White Brazilians

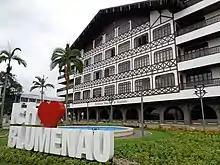
Inscription "Ich liebe Blumenau" ("I love Blumenau", in German) in front of the Blumenau city hall

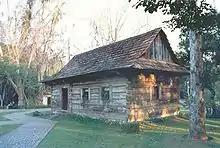
Polish house in Paraná

Between 1500 and 1808, it is estimated that 500,000 Portuguese went to live in Brazil; the Brazilian Institute of Geography and Statistics estimated the number of Portuguese settlers at 700,000, from 1500 to 1760.